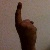
The image shows a hand gesture representing the number 1 in Indian Sign Language.